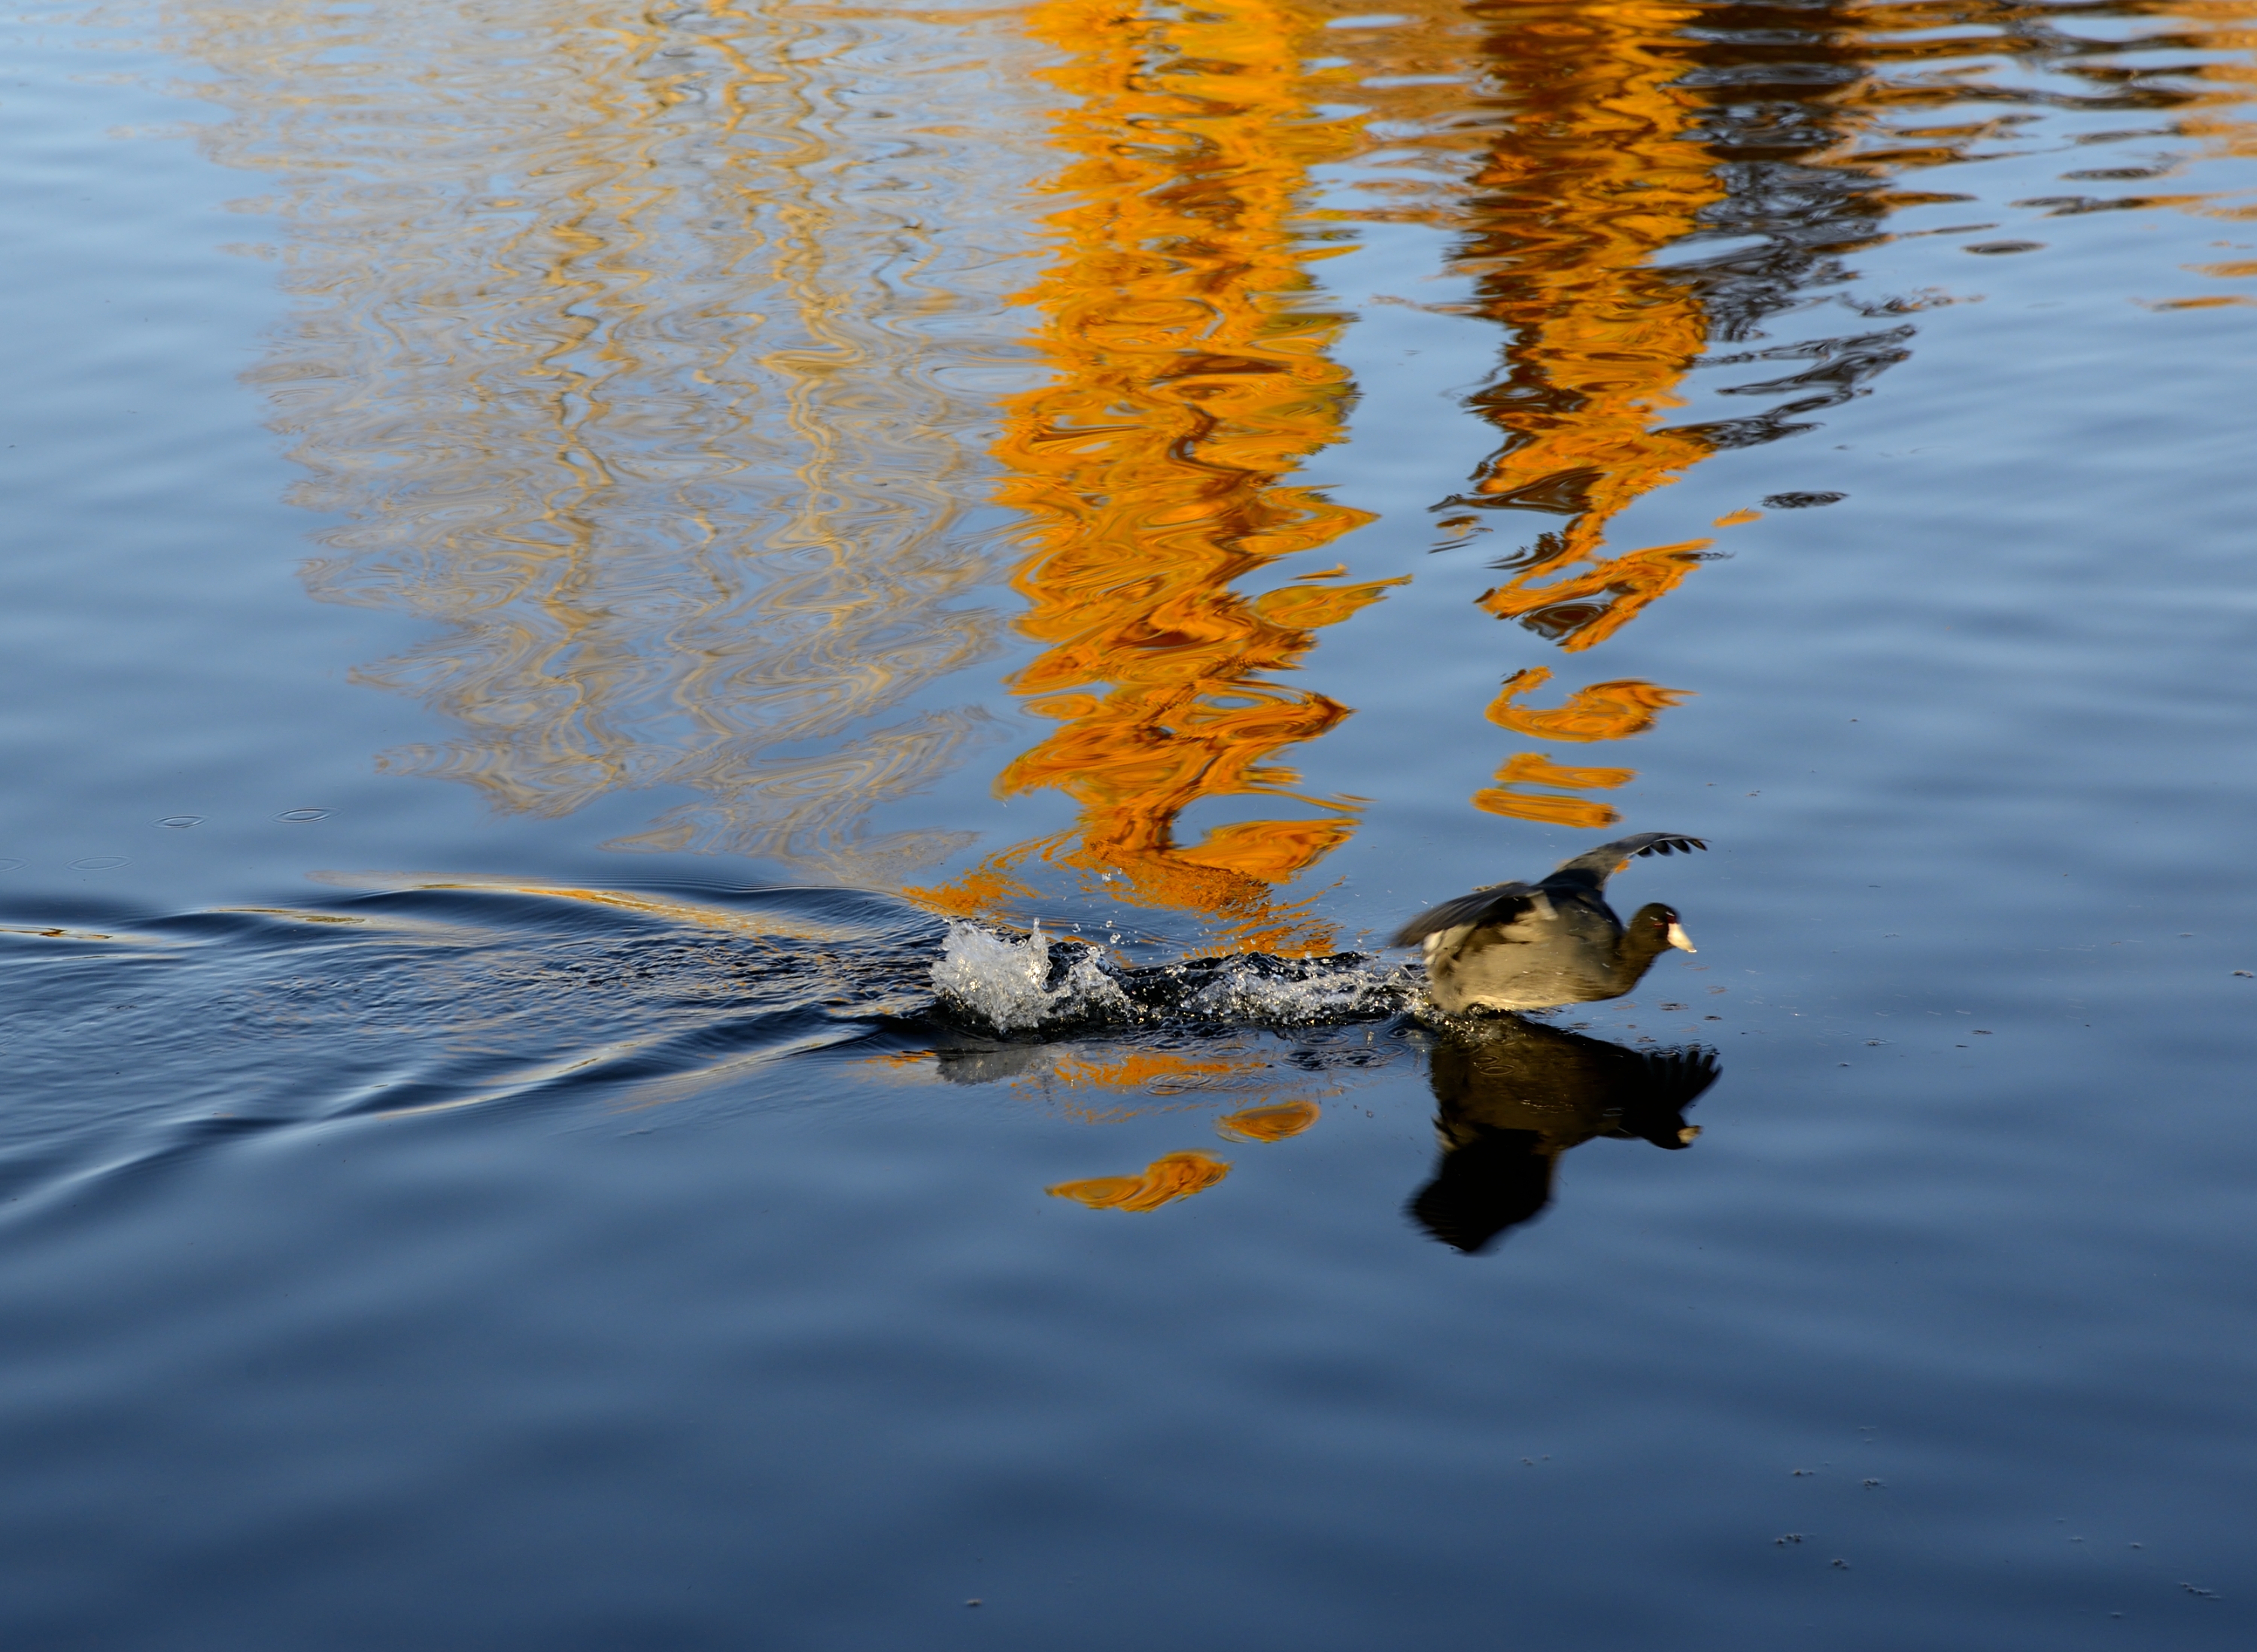
sea, water, bird, lake, reflection, duck, fallcolors, nikond800e, water bird, waterreflections, ducktakingflight, leafreflectioninwater, ducks geese and swans